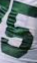
Number: 5